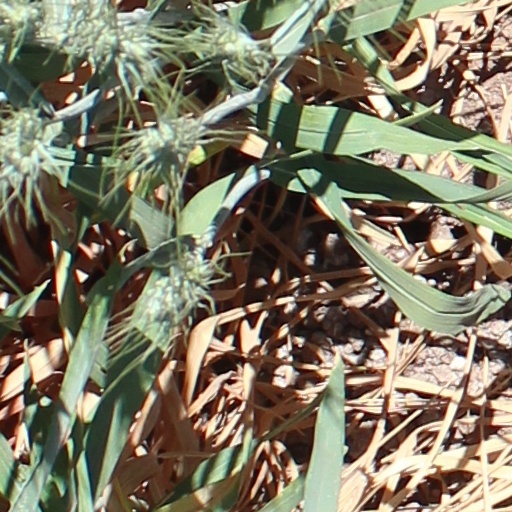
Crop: wheat